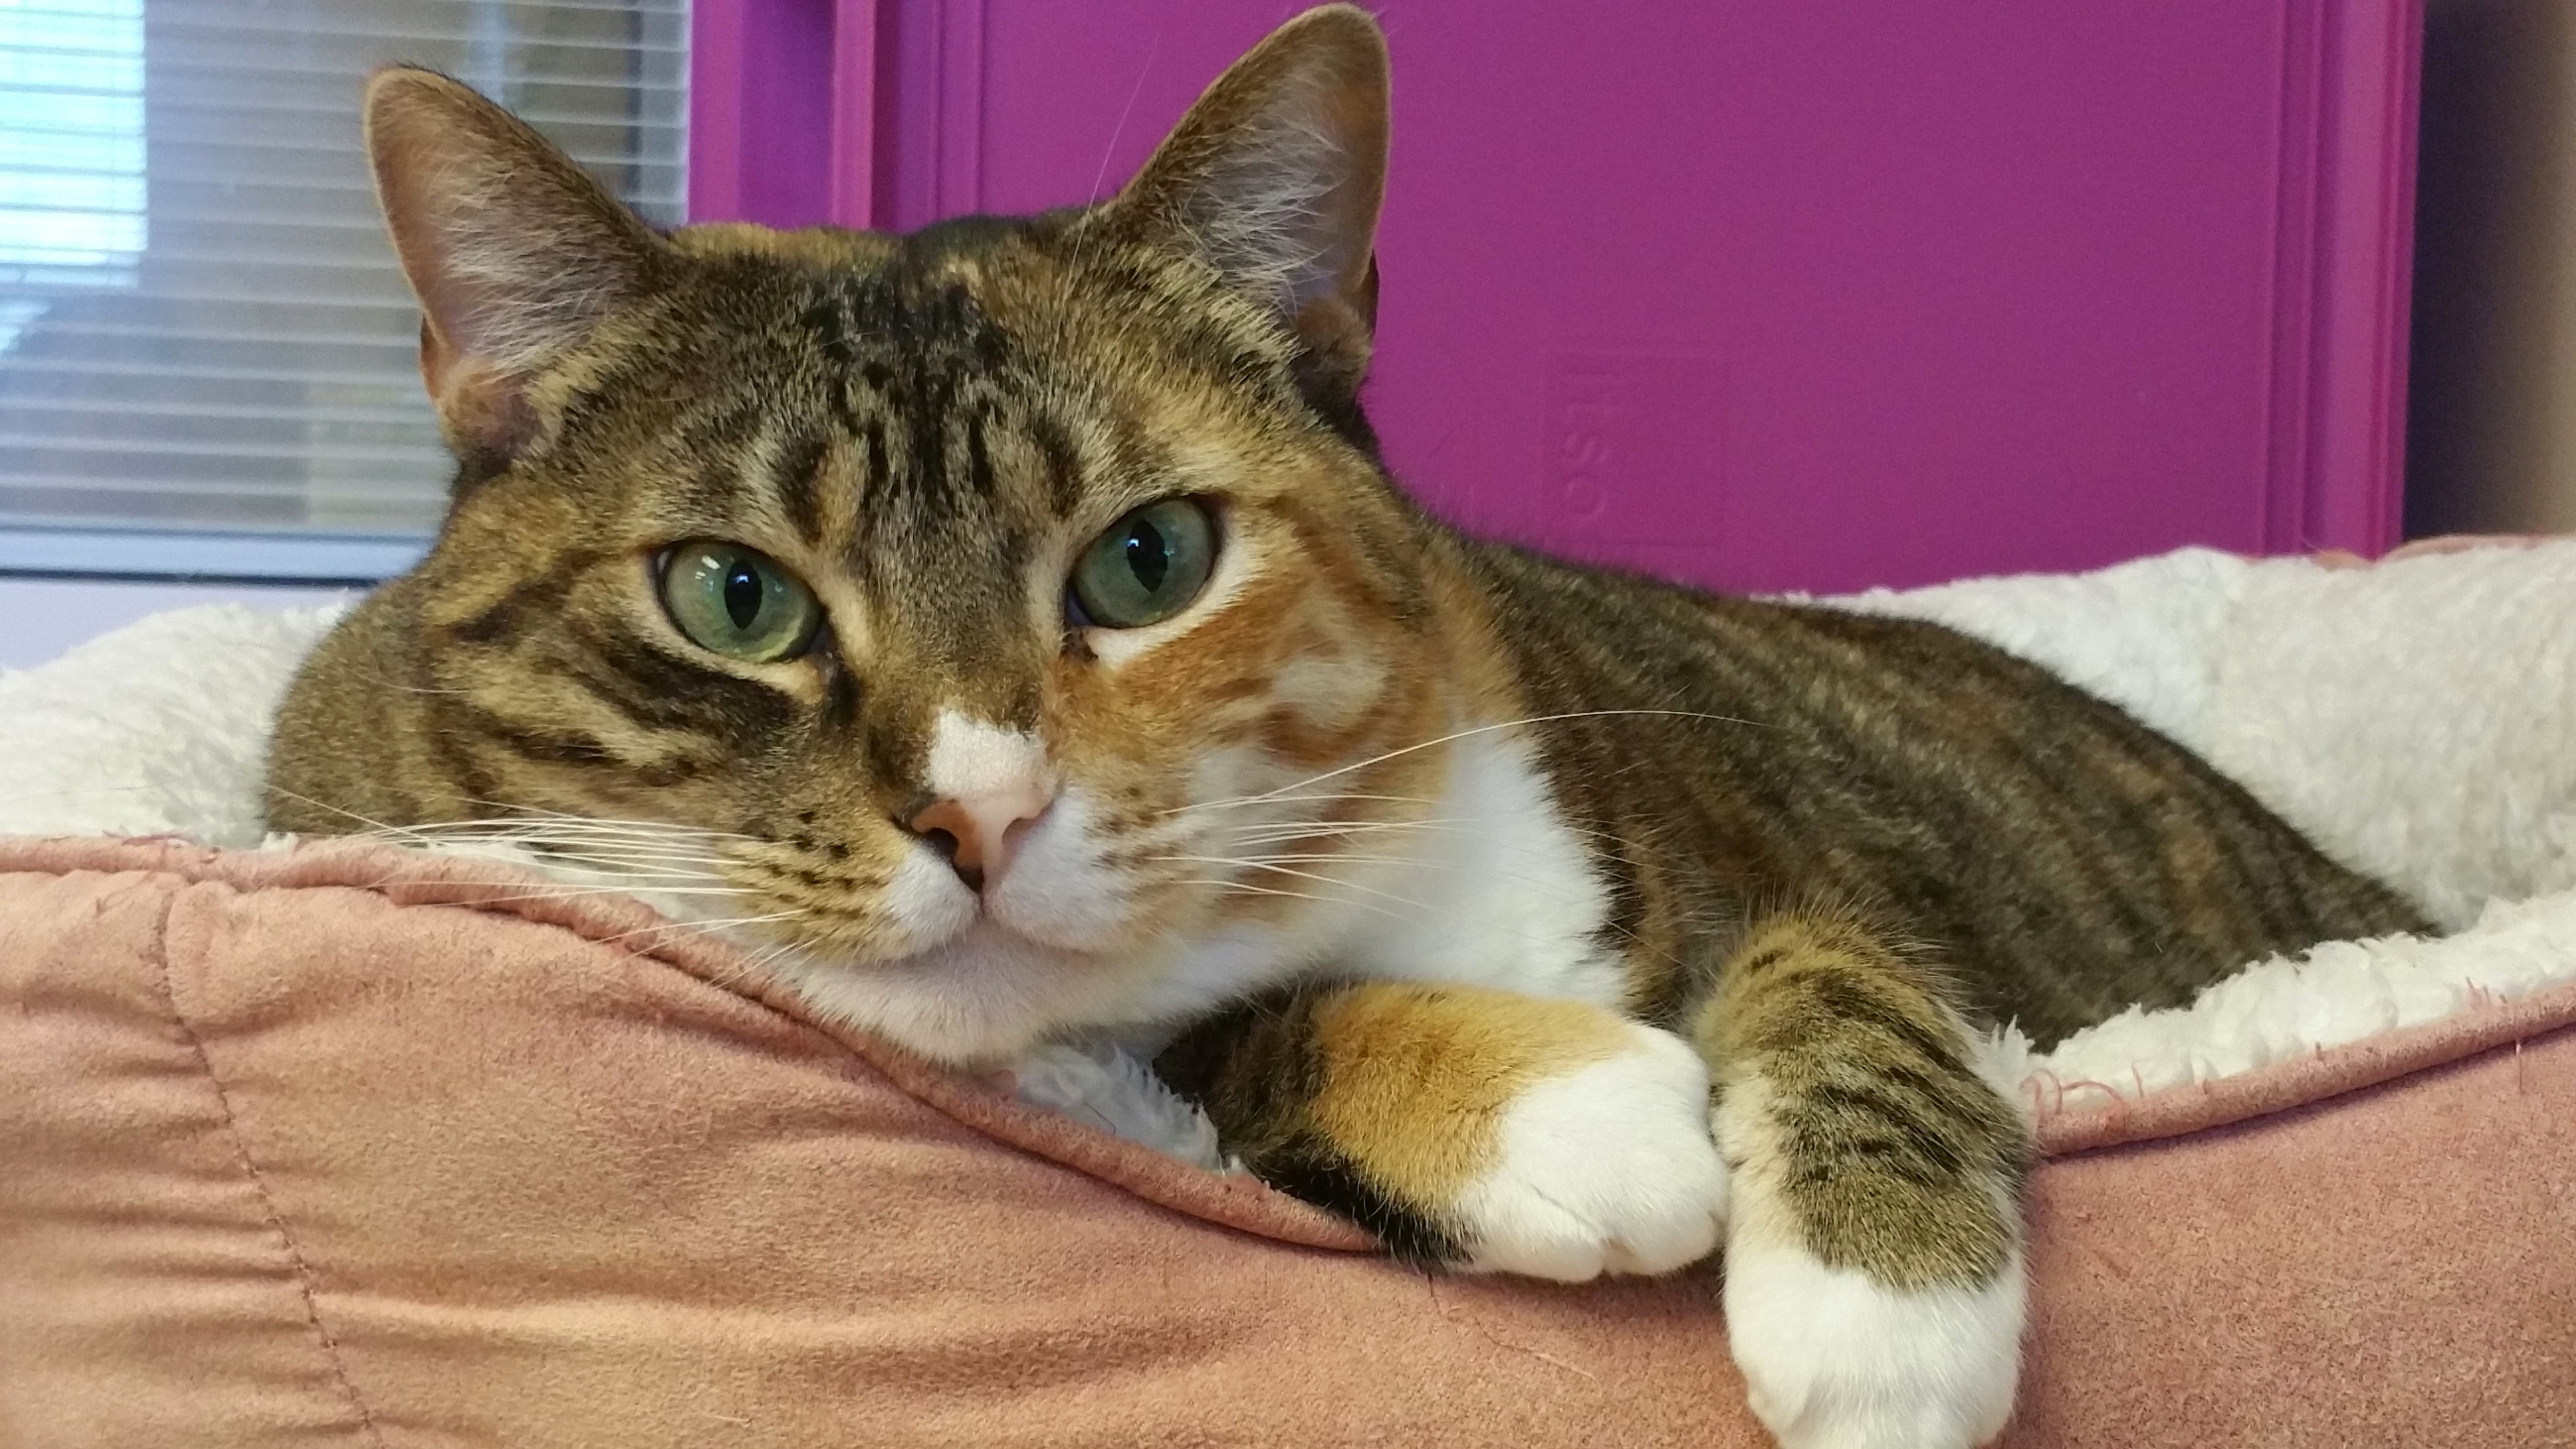
kitten, cat, tabby, mammal, whisker, fauna, nose, whiskers, lazy, sleep, savannah, kitty, vertebrate, domestic, resting, tabby cat, bengal, european shorthair, laziness, small to medium sized cats, cat like mammal, domestic short haired cat, pixie bob, american shorthair, rusty spotted cat, toyger